Battle of Trafalgar order of battle

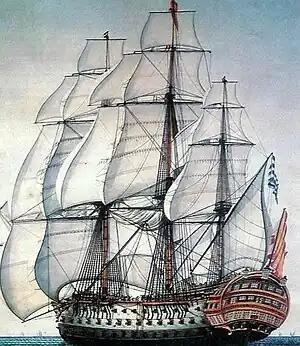
Representation of the "Santisima Trinidad", the largest ship in the combined fleet, with 4 decks and 136 guns, under full sail. The position of the flag and the curvature of the sails reveal the direction of the wind. The ship is depicted at maximum headway. If the ship were to wear, it would rotate clockwise. The observer is looking at the weather side.

The same wind that was moving the French and Spanish south was also bringing the British north. A sail is basically an airfoil. When full it is curved in such a way as to create a sideways "lift," or force perpendicular to its surface, one component of which is actually against the general direction of the wind. A sailing vessel can thus sail "into the wind." A keel prevents the ship from "slipping," or sliding sideways along the wind. The sails "are full;" that is, fully curved, only at certain angles to the wind direction. The angle is adjustable via "sheets," or lines, which have to be hauled manually from the deck. The force required is high. When not full, the sails flap uselessly in the wind, or "luff." The sailors must then change the angle, or "trim the sails," until they fill.